Military College Murree

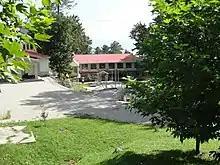
MCM hostel building

The students are called cadets. Cadets take part in sports such as field hockey, football, basketball, volleyball, squash, tennis and horse riding. Fitness activities include judo, karate, gymnastics, jogging and running. Physical training (PT) is conducted in the morning and sports in the evening. Students are taught drill and shooting.